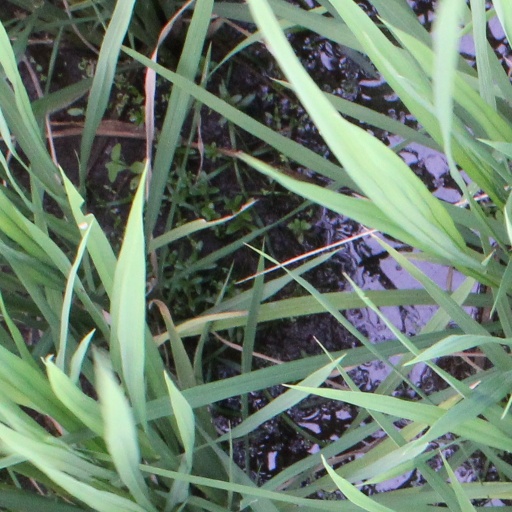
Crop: rice